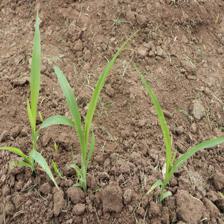
Label: Sorghum